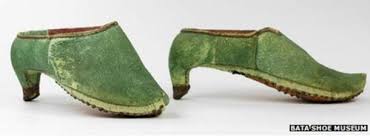
Waste category: shoes